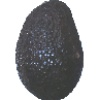
Label: avocado